Yoxter Cadet Training Camp

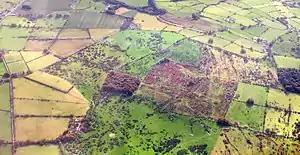
Aerial view of Yoxter training camp.

The camp was purchased from non-public funds in 1934 to provide a training facility for the Territorial Army (now the Army Reserve). It was used for Regular Army training in the run-up and during the Second World War, and afterward, the camp reverted to the TA. In 1964 the Royal Anglian Regiment renovated the camp and it has been in use by the Army Cadet Force ever since.